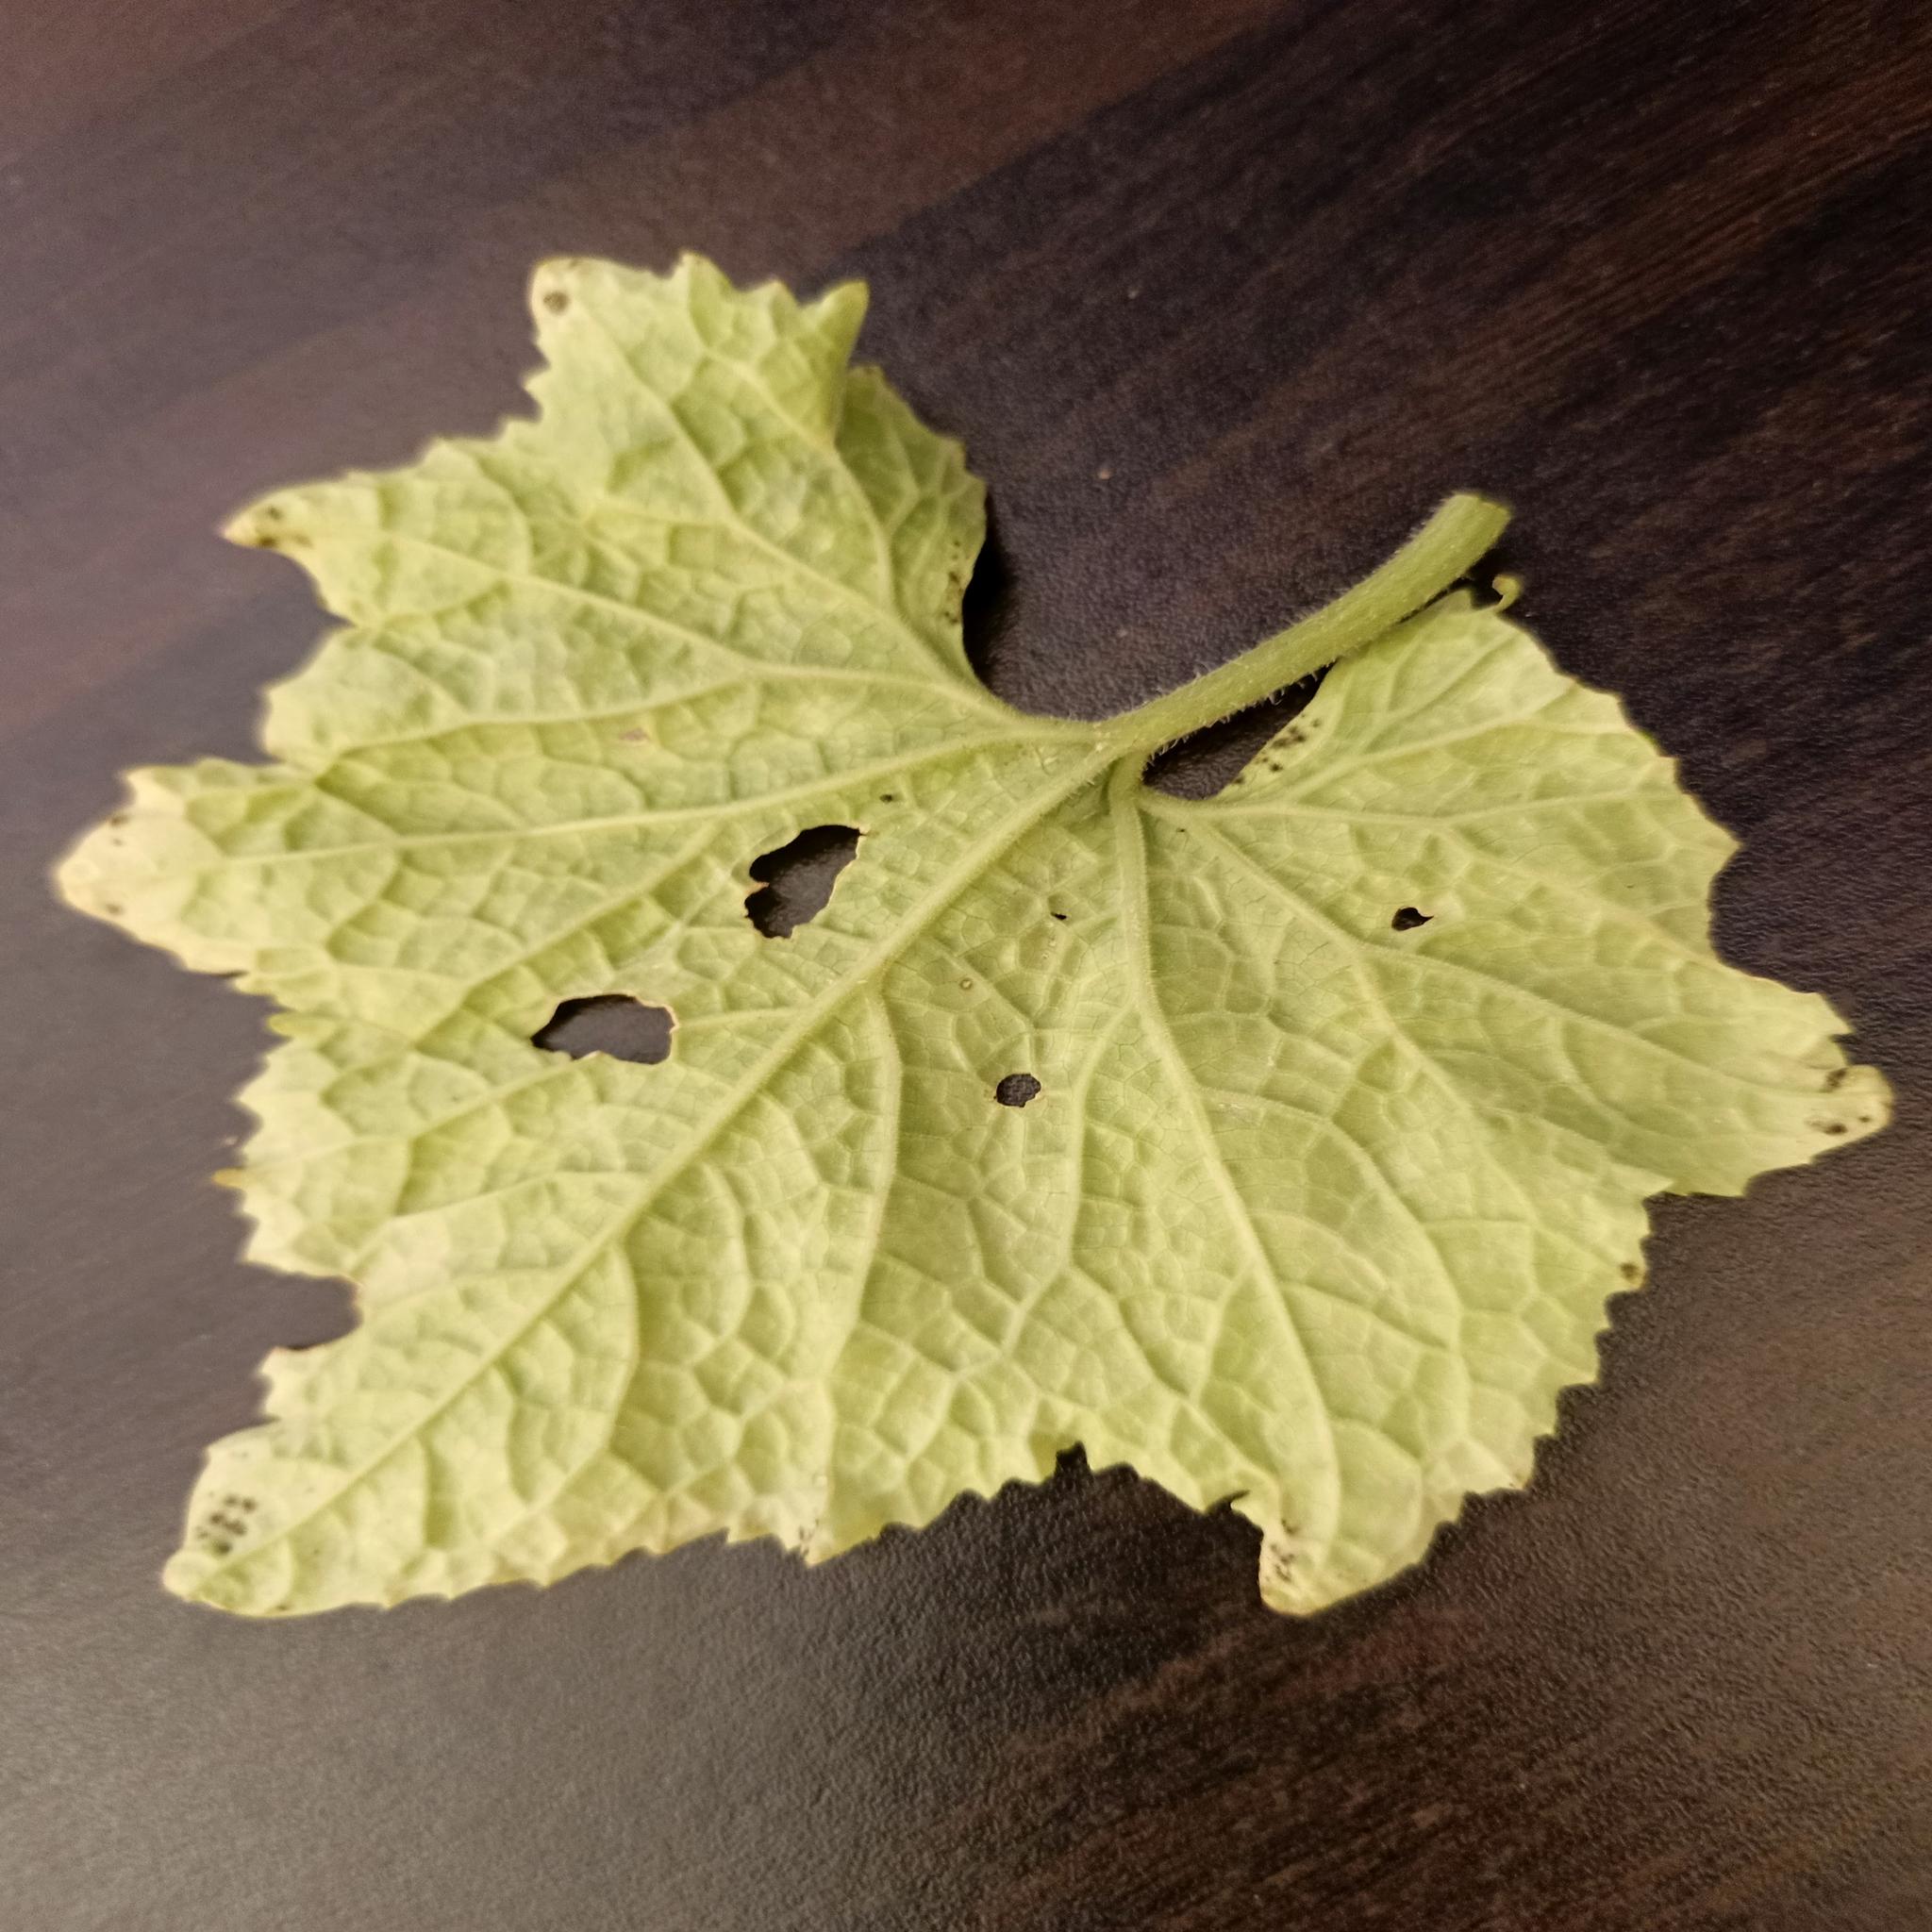
Label: Downy mildew